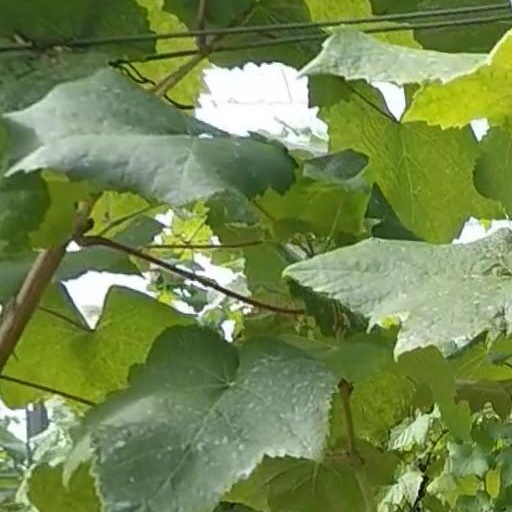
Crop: grape